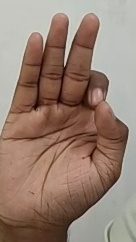
ASL sign: F